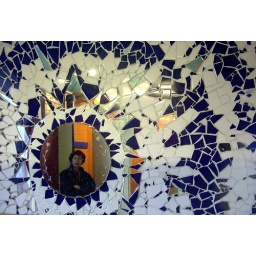
Rachel reflected in the wonderful mirror at the 1in12 Club in Bradford, home of the anarchist film festival.